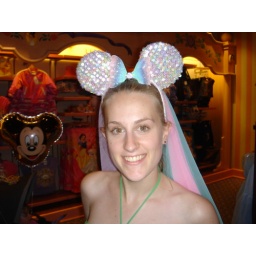
Beth wearing a cute Minnie Mouse hat at a gift shop in Disney World